Lover for a Day

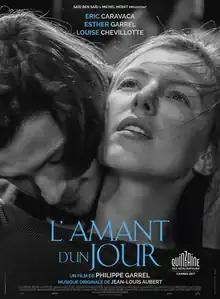
Theatrical release poster

Lover for a Day is a 2017 French drama film co-written and directed by Philippe Garrel, starring Éric Caravaca, Esther Garrel and Louise Chevillotte. It is the third and final installment in Garrel's trilogy of love, following "Jealousy" (2013) and "In the Shadow of Women" (2015). The film had its world premiere in the Directors' Fortnight section of the 2017 Cannes Film Festival, where it won the SACD Award.